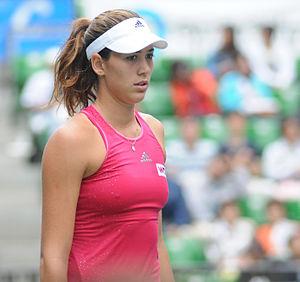
Garbiñe Muguruza Blanco, née le 8 octobre 1993 à Caracas, est une joueuse de tennis hispano-vénézuélienne jouant pour l'Espagne.